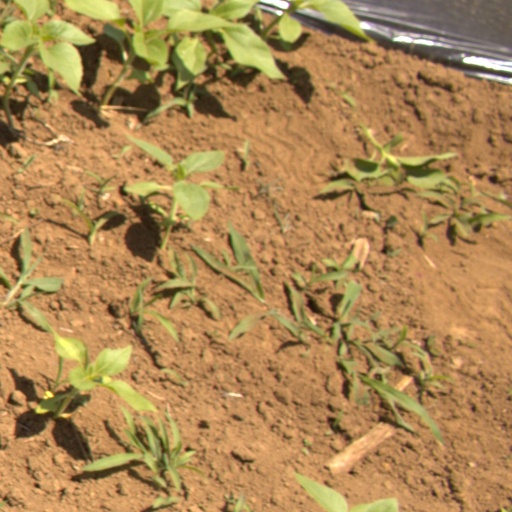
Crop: Jerusalem artichoke